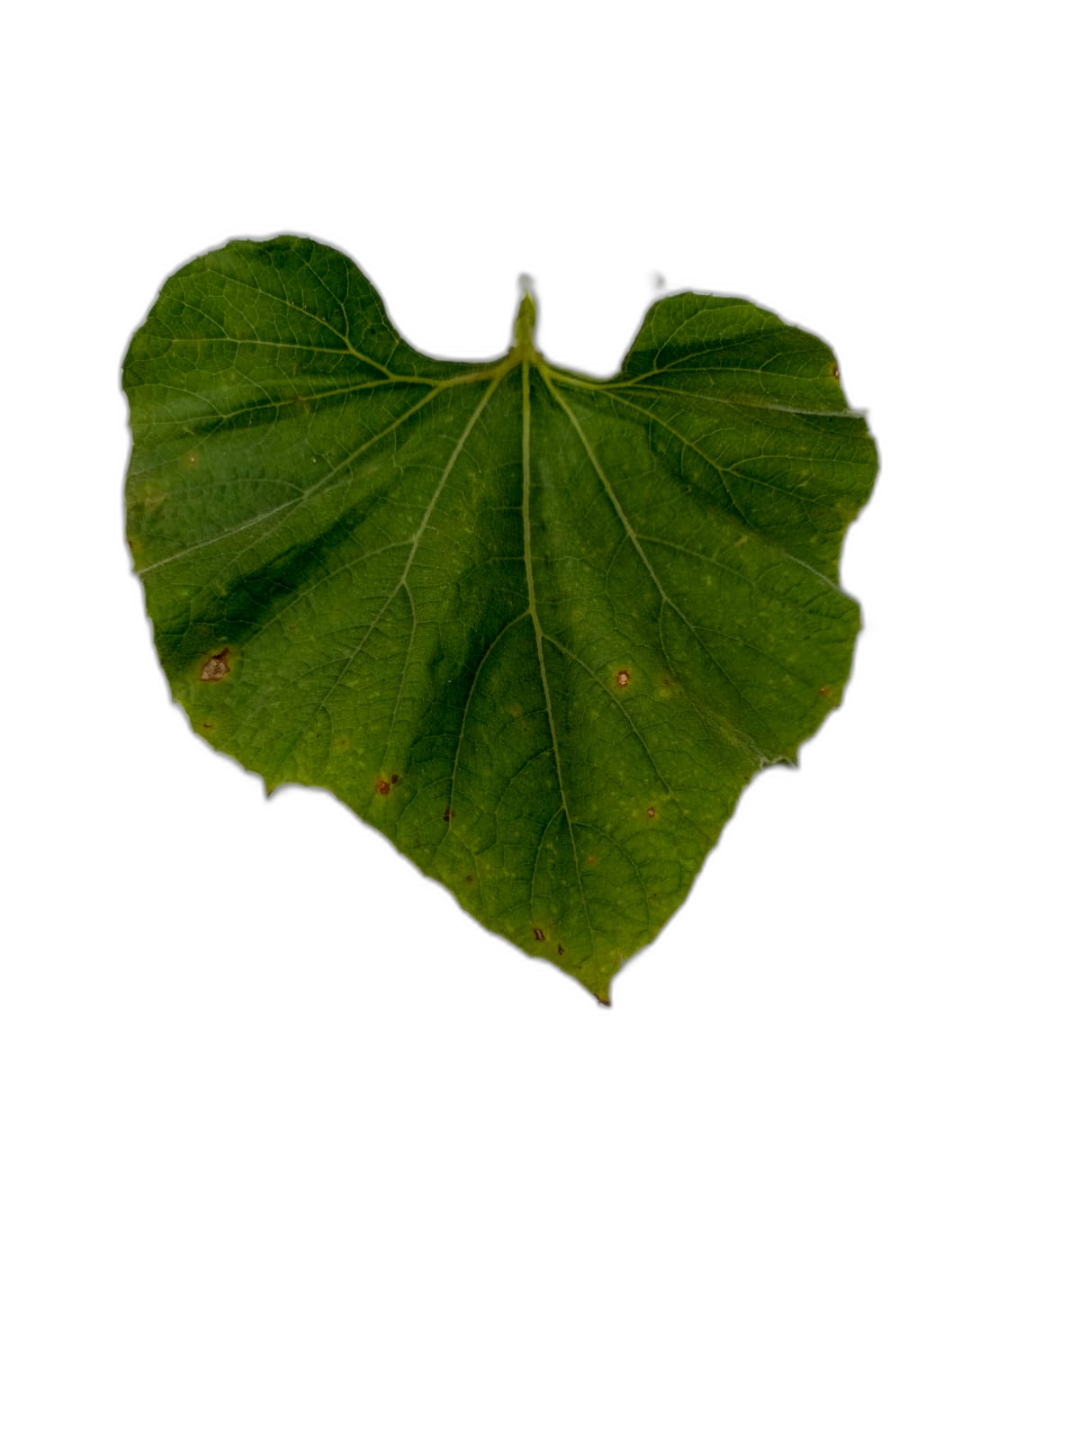
Crop: Bottle Gourd
Label: Alternaria_Leaf_Blight